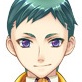
Portrait style: Anime Portrait